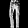
Label: Trouser